Learning space

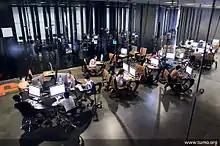
21st century technology-based learning space

Learning spaces for physical education normally include a gymnasium and supporting spaces, such as locker rooms, as well as outdoor playing fields and courts for athletics, track and field, and games. This may include soccer, field hockey, football, baseball, softball, volleyball, basketball, tennis, and others. Larger facilities, such as higher-level schools, colleges, and universities, frequently include indoor weight rooms and fitness rooms, as well as natatoria and indoor tennis courts. These spaces each have a specialized degree of spatial and environmental characteristics and requirements to suit their activities, including size and environmental attributes to provide an effective learning environment. Outdoor gyms provide fitness and exercise equipment and spaces suitable for structured or informal learning and practice, typically in parks and public locations. Gymnasia are also frequently used for whole-school gatherings and community events which require additional projecting technologies and sound systems.